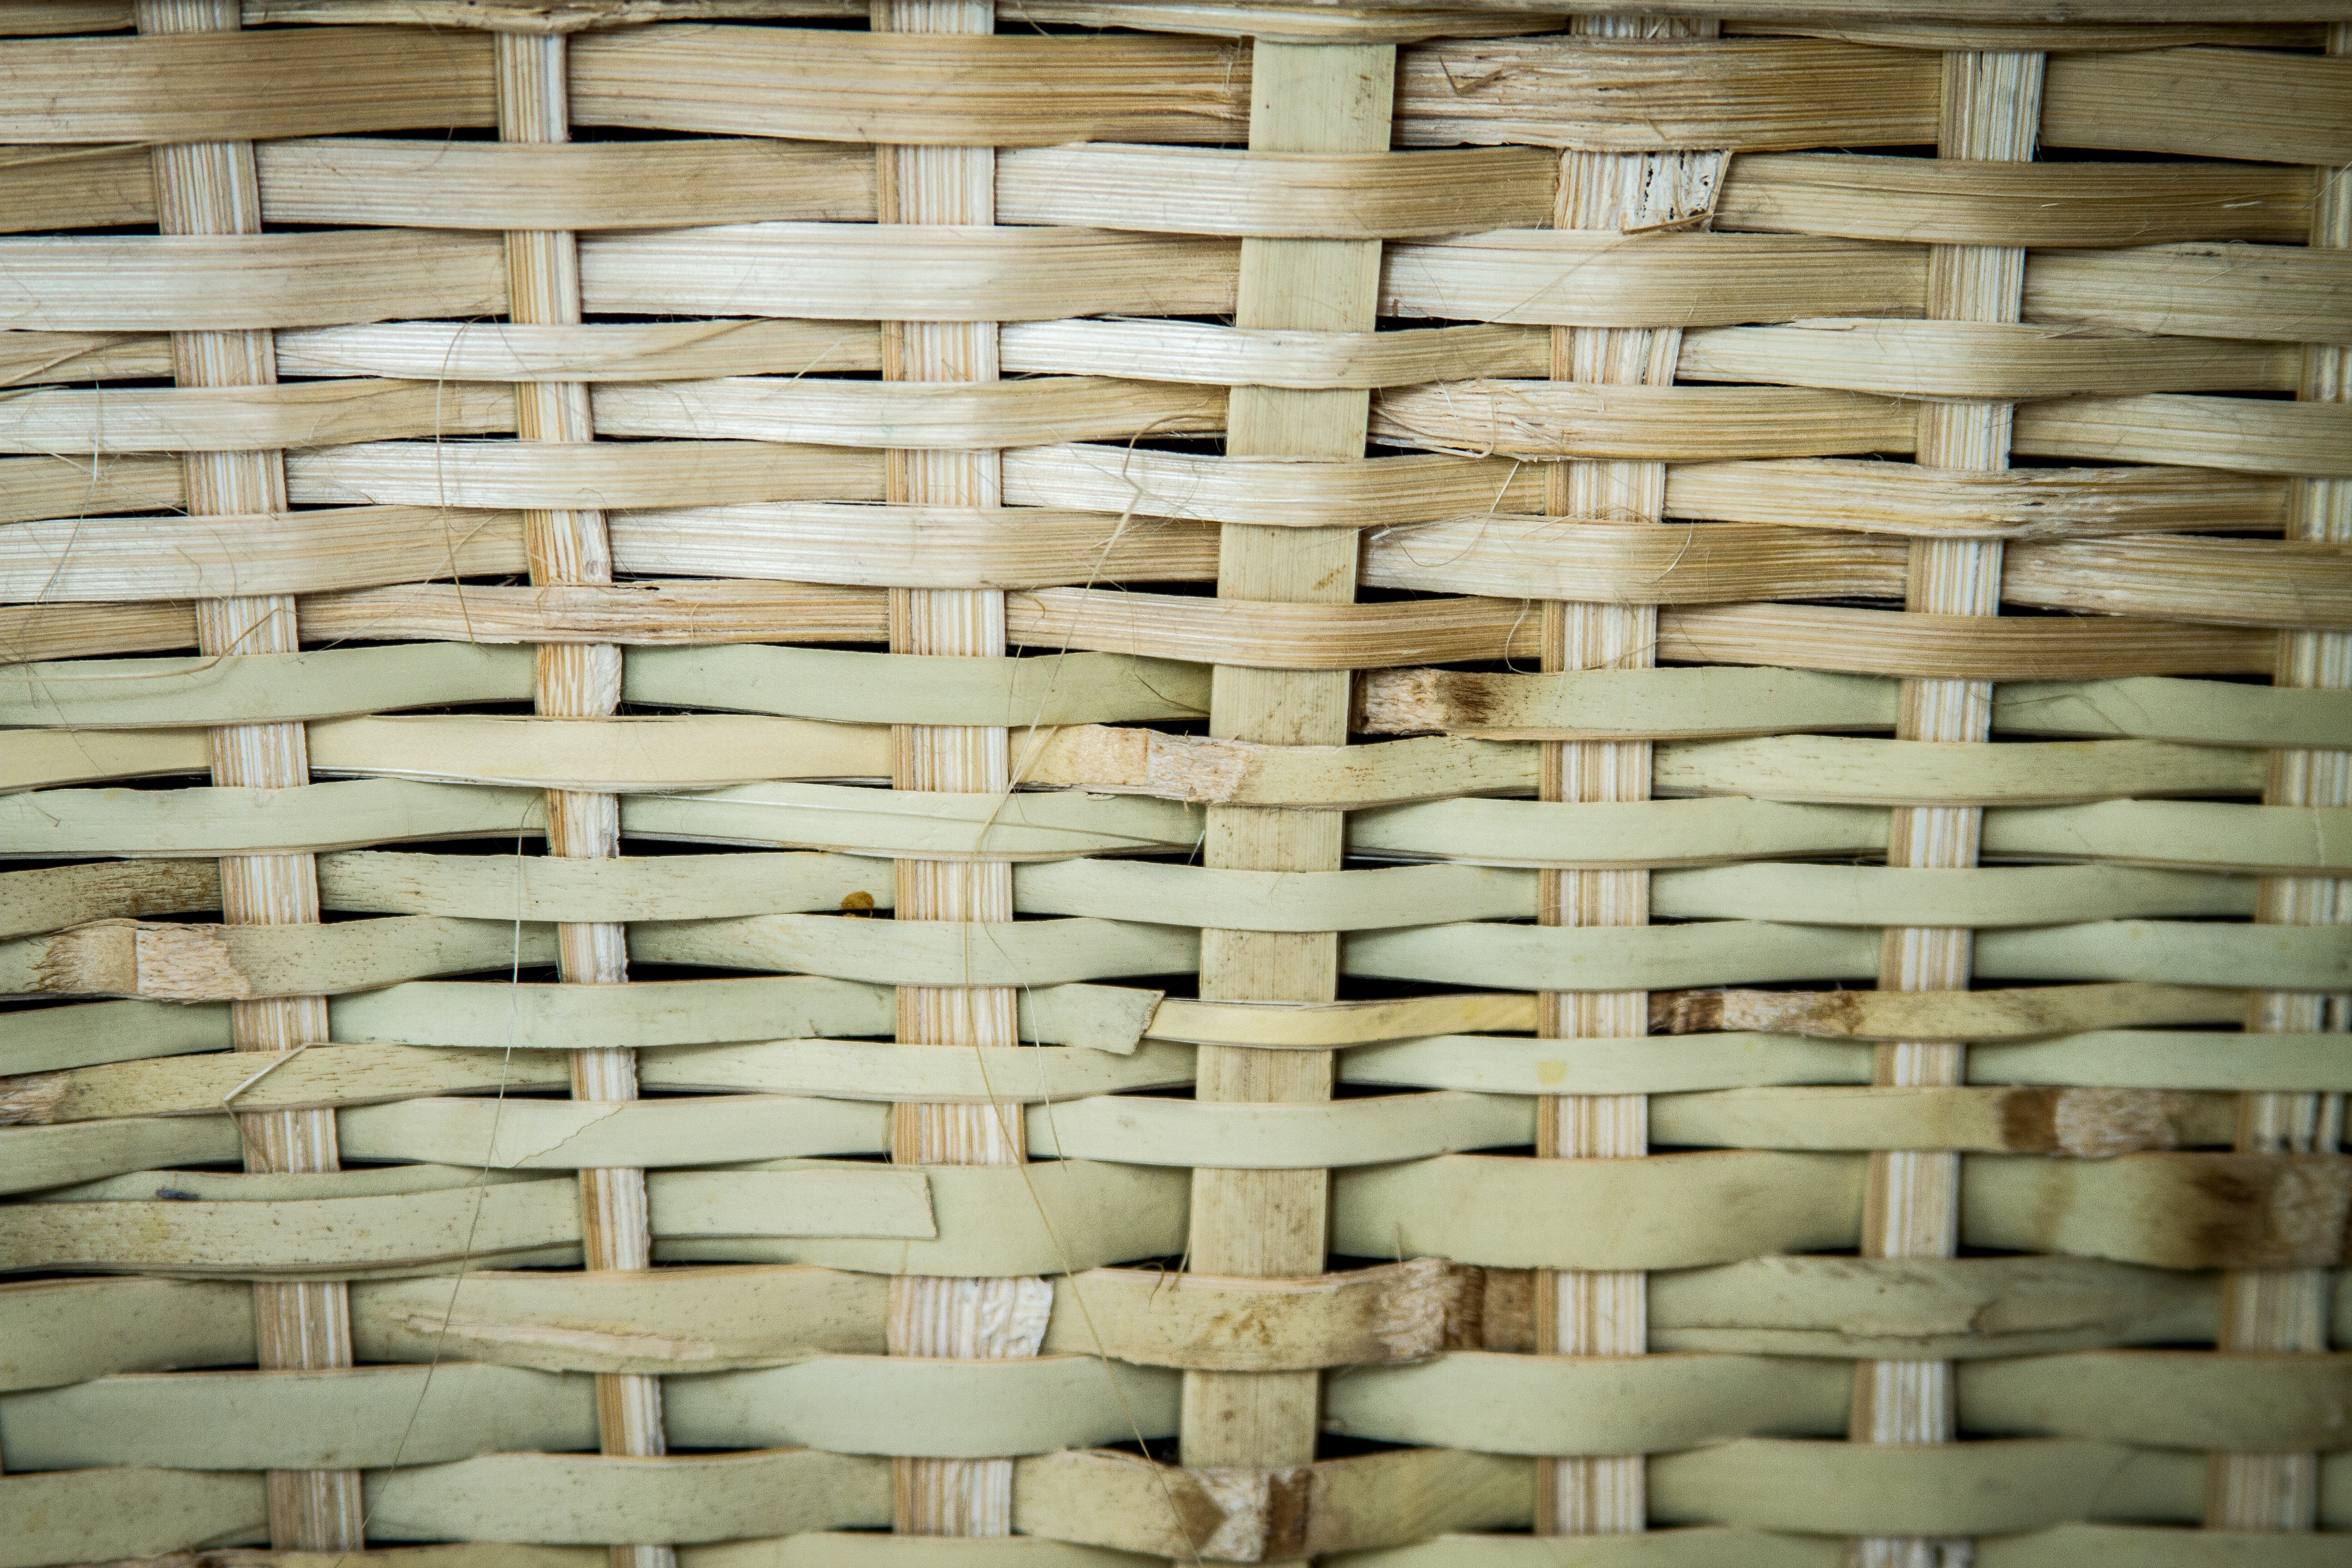
wood, floor, wall, pattern, tile, furniture, brick, lumber, crafts, handmade, craftsman, bamboo, sequence, tissue, flooring, man made object, window covering, fique